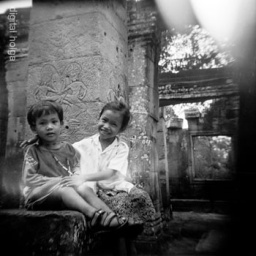
a little boy and girl in the ruins near siem reap cambodia